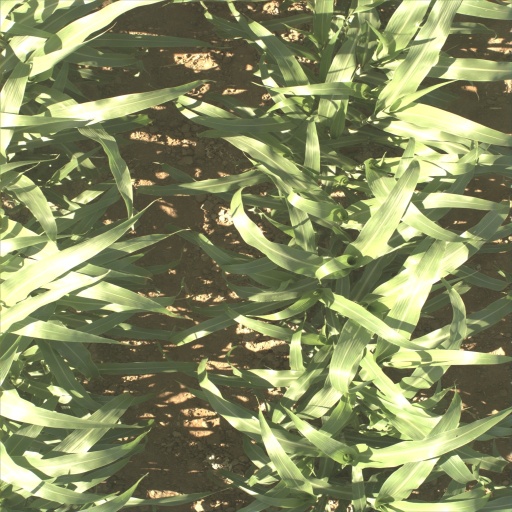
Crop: sorghum